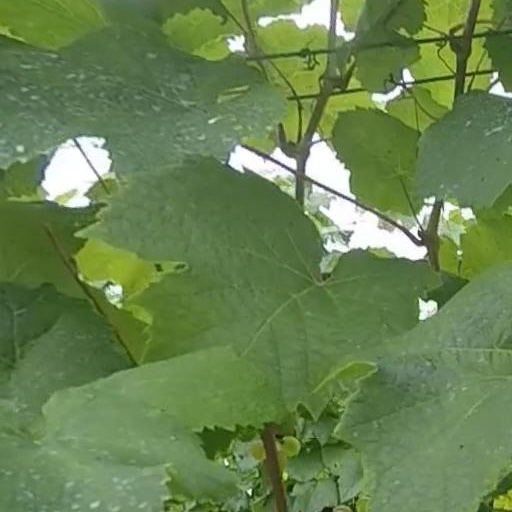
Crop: grape